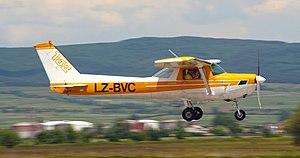
L'aviation de loisirs regroupe les activités aériennes utilisant un avion à l'exclusion de celles ayant un caractère commercial ou militaire. L'aviation de loisir est essentiellement pratiquée par des pilotes privées à bord d'avions légers, monomoteurs. Elle recouvre la simple promenade aérienne, la voltige, ou la participation à des compétitions ou rallyes ouvertes aux amateurs.
Le Cessna 152 est un avion de tourisme monomoteur biplace construit par Cessna entre 1977 et 1985. C'est un des avions école les plus populaires du monde.